Dependency need

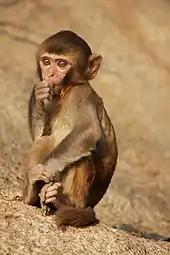
Harlow exclusively used rhesus macaques in his experiments.

When this study was conducted in 1957, Harry Harlow was questioning current theories about dependency and love. At this time, Harlow and his team stated that love began developing as a feeding bond between an infant and its mother; this notion applied to family members, as well. It was also thought that humans, along with other social animals, lived in organized societies in order to regularize sexual contact. Harlow, being fascinated with the concept of love and nurturing, worked with monkeys to test these theories. (Berger, 2005)